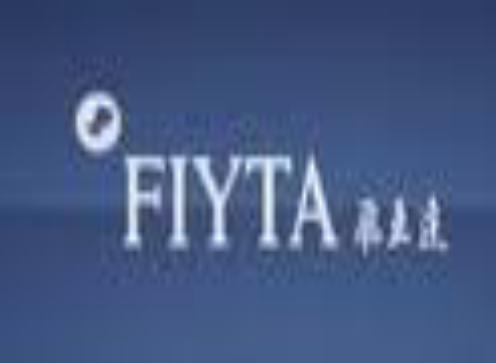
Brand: fiyta
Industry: Electronic